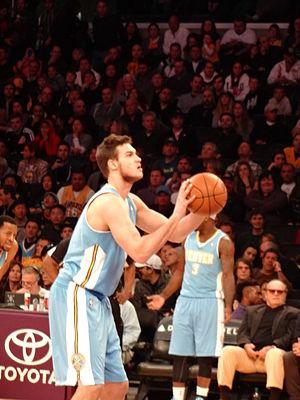
Danilo Gallinari, né le 8 août 1988 à Sant'Angelo Lodigiano, dans la province de Lodi en Lombardie, est un joueur italien de basket-ball. Il évolue aux postes d'ailier et ailier fort.